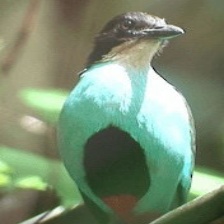
Species: AZURE BREASTED PITTA
Scientific name: PITTA STEERII